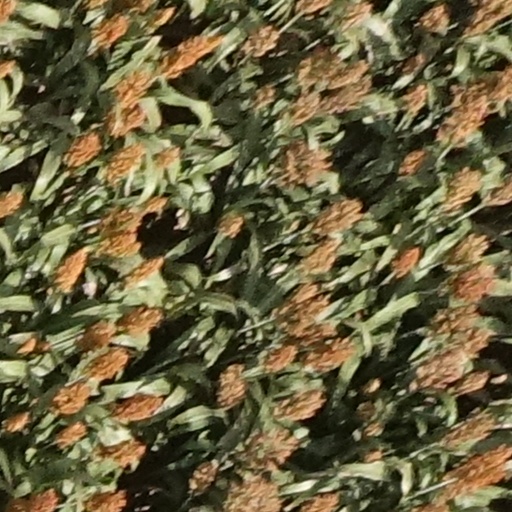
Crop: sorghum